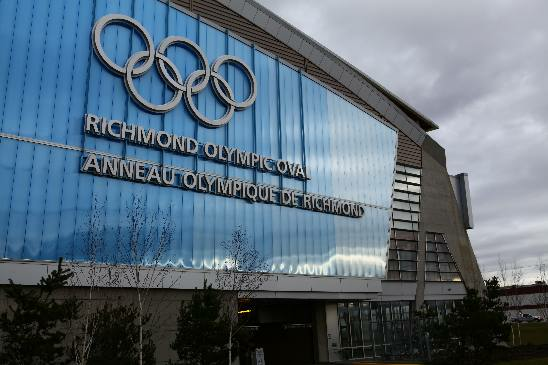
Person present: No